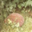
Label: porcupine